Sam Jethroe

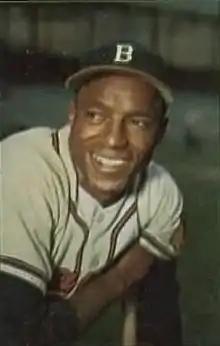
Jethroe with the Boston Braves

Samuel Jethroe (January 23, 1917 – June 16, 2001), nicknamed "the Jet", was an American center fielder in Negro league and Major League Baseball. With the Cincinnati & Cleveland Buckeyes he won a pair of batting titles, hit .340 over seven seasons from 1942 to 1948, and helped the team to two pennants and the Negro World Series title. He was named the National League's Rookie of the Year in with the Boston Braves, and led the NL in stolen bases in his first two seasons.